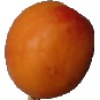
Label: Apricot 1